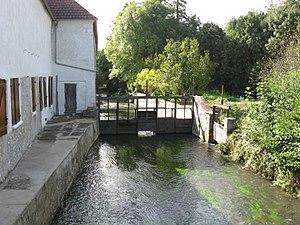
La Voulzie à Sainte-Colombe (département de la Seine et Marne, région Île-de-France).
Sainte-Colombe est une commune française située dans le département de Seine-et-Marne en région Île-de-France.